Carol I of Romania

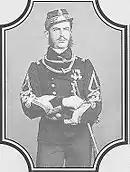
Prince Karl of Hohenzollern Sigmaringen

As Romanian politicians searched for a successor, Karl was not their first choice. The authors of the anti-Cuza coup first approached Philip of Flanders, brother of king Leopold II of Belgium, hoping that he would bring the institutions of his country to the Lower Danube and turn the newly unified country into a "Belgium of the East". Wary of France's oppositions, Philip, who also turned down the throne of Greece a few years earlier, refused.